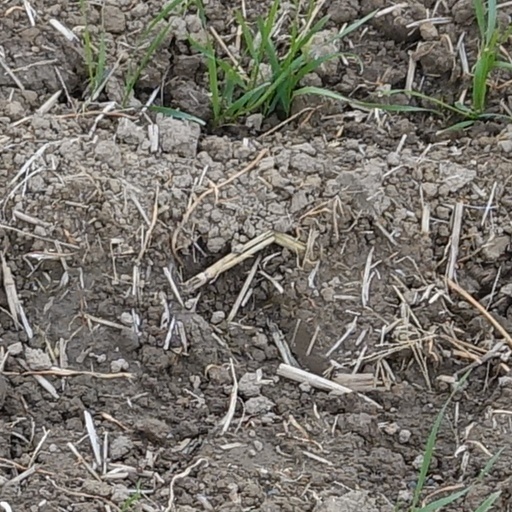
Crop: wheat